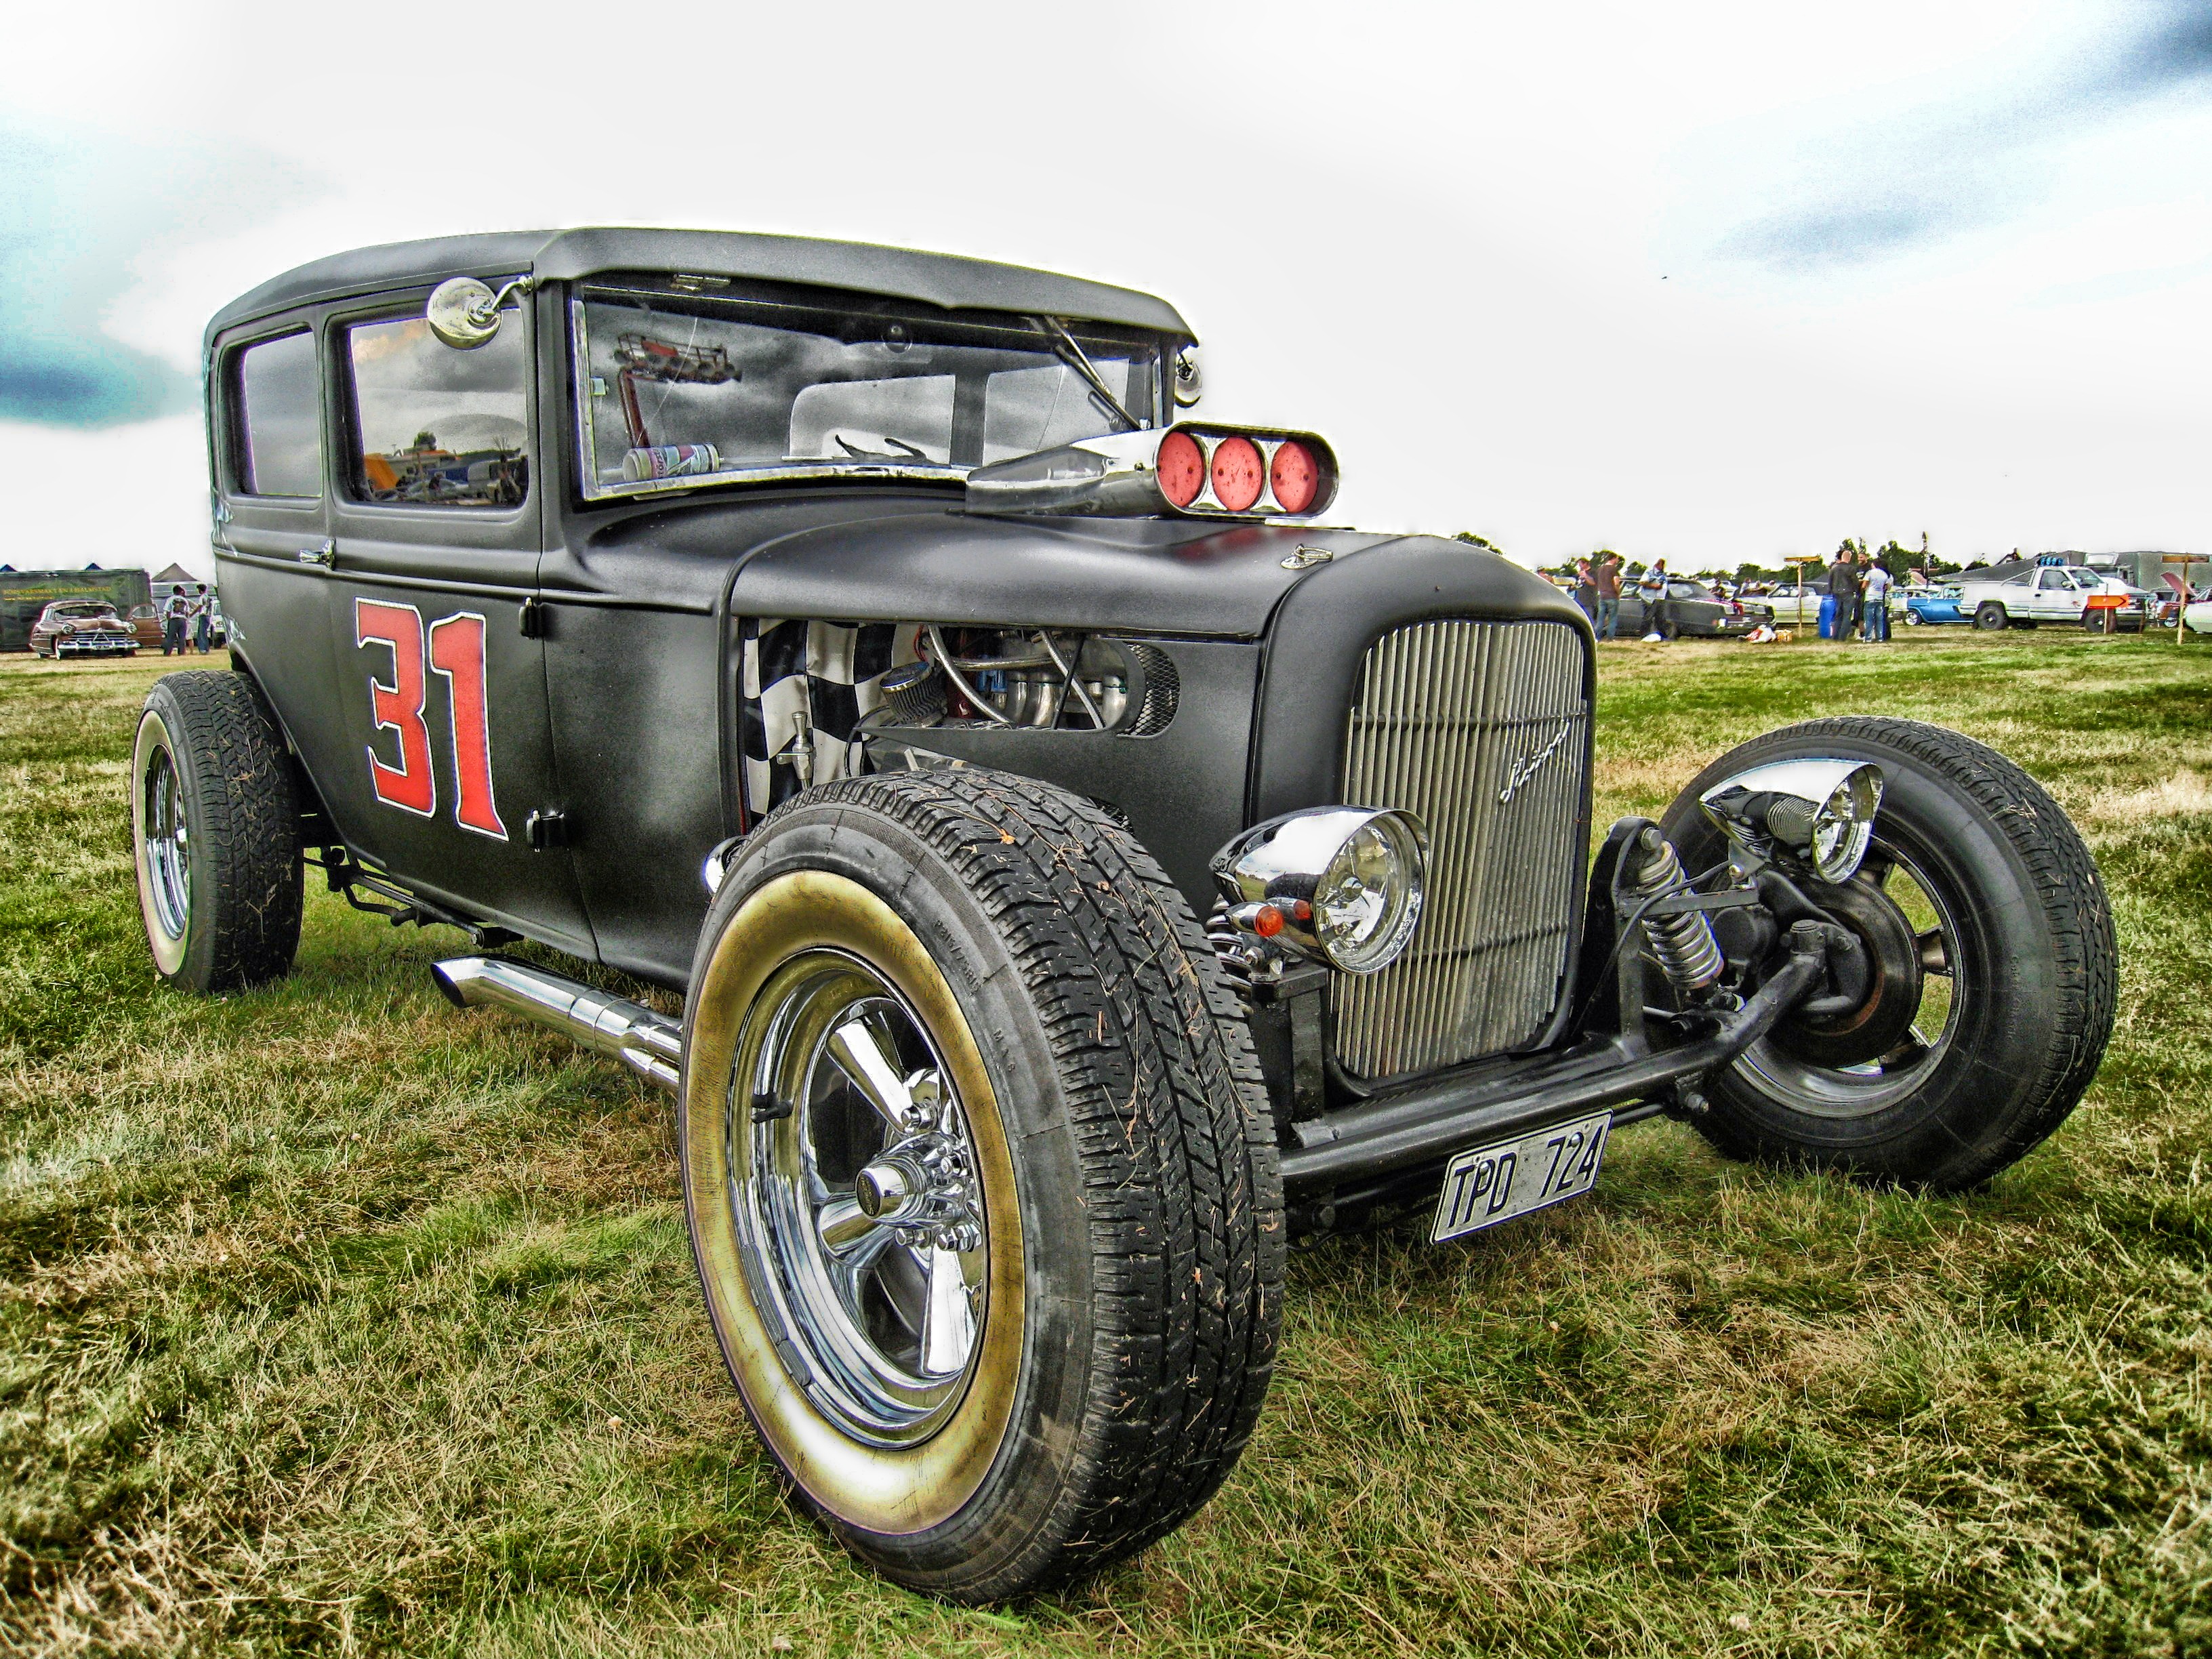
car, vintage, antique, wheel, automobile, transportation, vehicle, auto, machine, nostalgia, motor vehicle, vintage car, hdr, ford, lovely, beauty, beautiful, oldies, pretty, classic, hotrod, antique car, hot rod, off road vehicle, motorcar, land vehicle, touring car, automobile make, luxury vehicle, oldster, days gone by